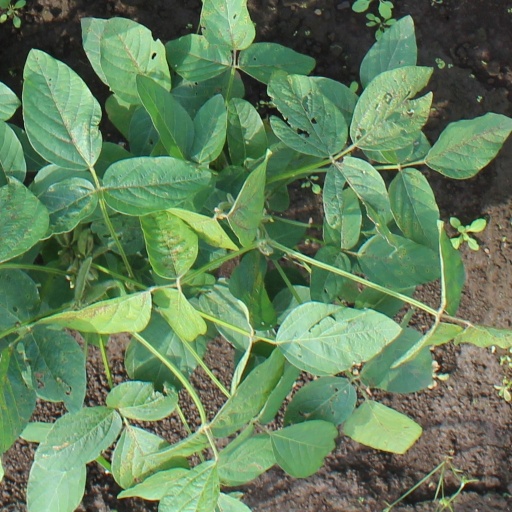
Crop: soybean